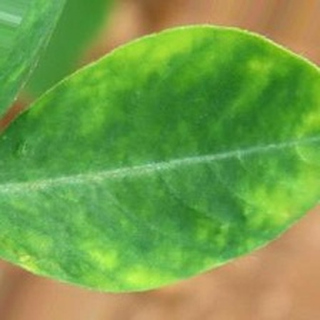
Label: groundnut_nutrition_deficiency